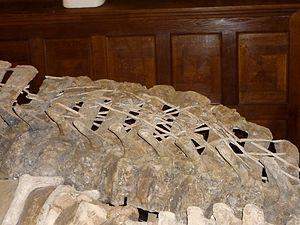
Épines dorsales et tendons de Prosaurolophus maximus, Institut de paléontologie humaine, Paris, France